Marie de' Medici cycle

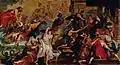
"The Death of Henry IV and the Proclamation of the Regency"

Throughout the depictions of Marie de' Medici's life, Rubens had to be careful not to offend either Marie or the king, Louis XIII, when portraying controversial events. Marie commissioned paintings that truthfully followed the events of her life, and it was the job of Rubens to tactfully convey these images. More than once, the artistic license of the painter was curbed in order to portray Marie in the right light. In "The Consignment of the Regency", Henry IV entrusts Marie with both the regency of France and the care of the dauphin shortly before his war campaigns and eventual death. Set within a grand Italian-style architectural setting, the theme is somewhat sobering. Prudence, the figure to the right of Marie, was stripped of her emblematic snake to lessen the chances any viewer would be reminded of Marie's rumored involvement in the King's assassination. The efficacy of the form is lost in order to ensure Marie's representation in a positive light. Other changes include the removal of the Three Fates, originally positioned behind the king calling him to his destiny, war, and death. Rubens was forced to remove these mythical figures and replace them with three generic soldiers.